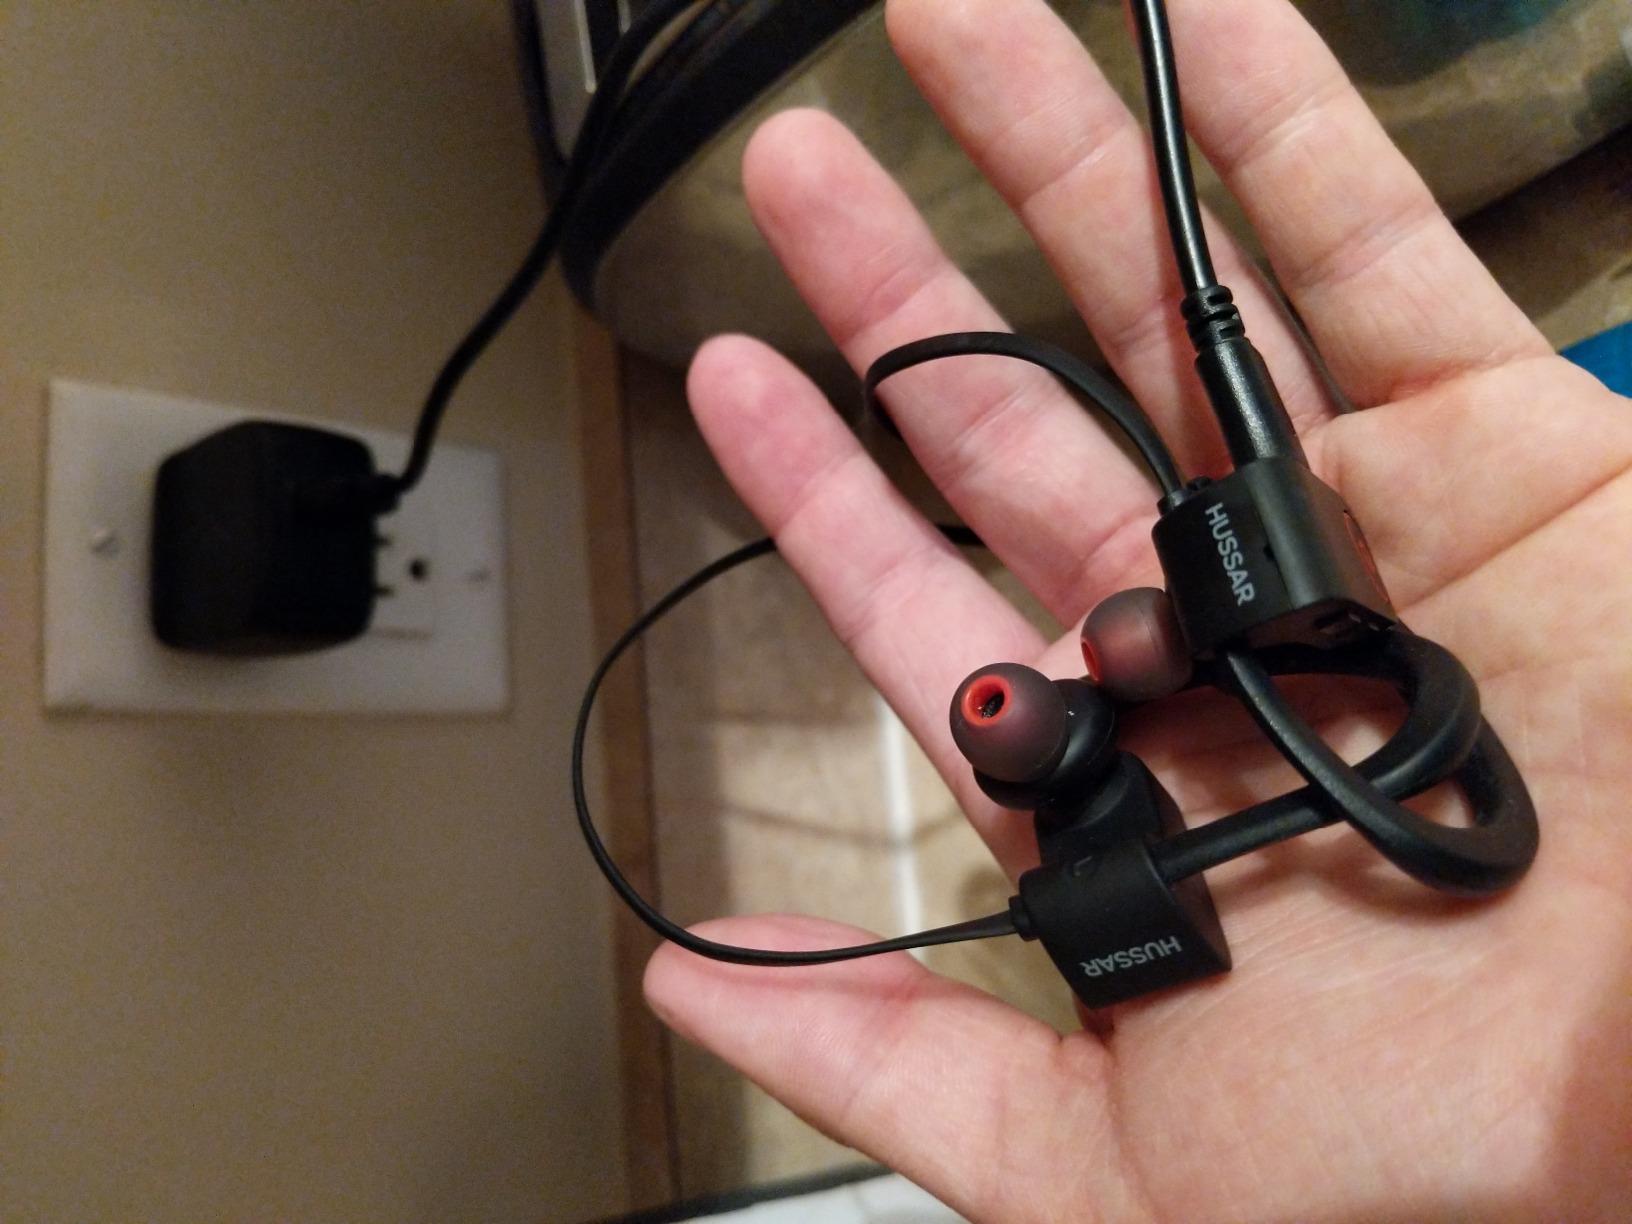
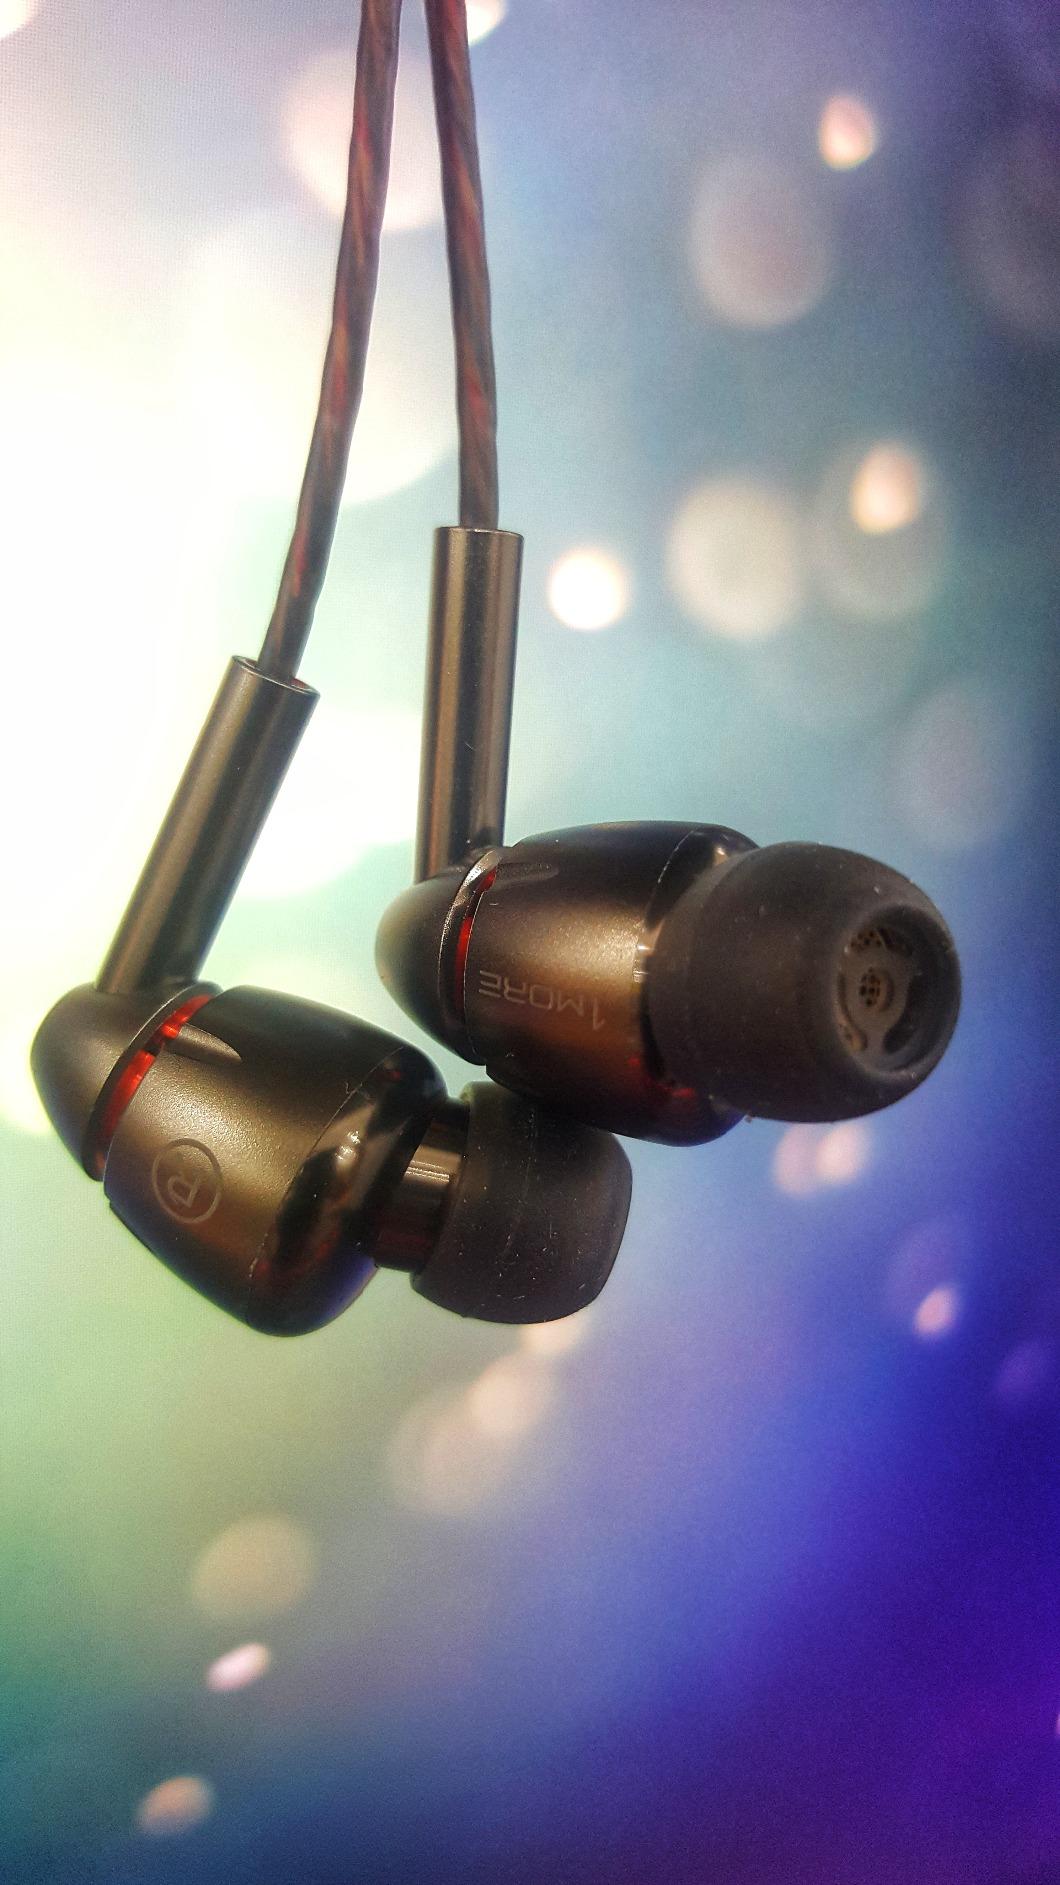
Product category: headphones
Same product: no